Community of Democratic Choice

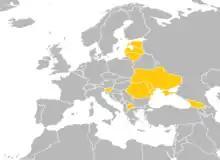
Members of the Community of Democratic Choice

The Community of Democratic Choice is an intergovernmental organization established on 2 December 2005, by nine states of Northern, Central and Eastern Europe in Kyiv, Ukraine. It was mainly signed by countries from the region between the Baltic, Black Sea and Caspian Sea ("The three Seas"). Its main task is to promote democracy, human rights, and the rule of law throughout the region.